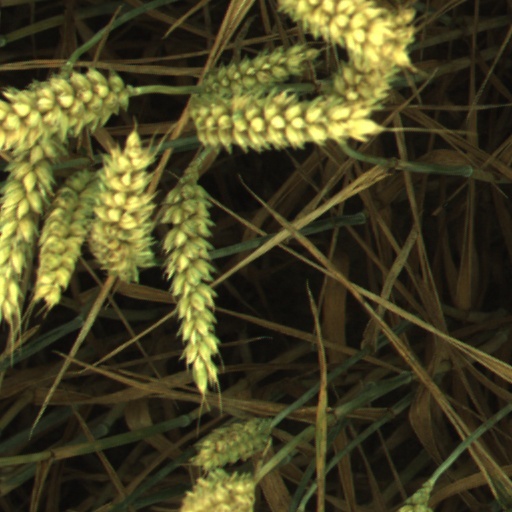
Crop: wheat